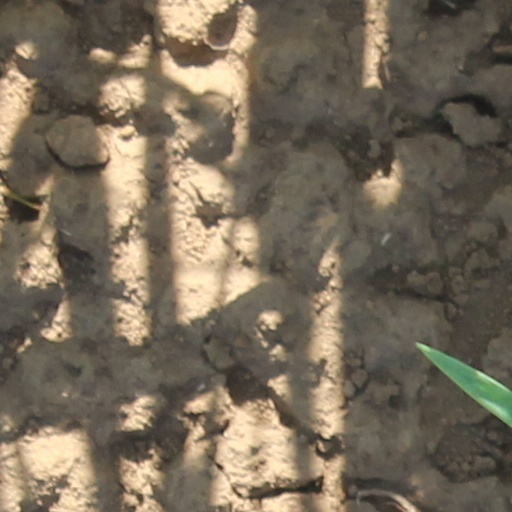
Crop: wheat